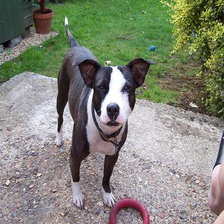
Species: dog
Breed: staffordshire bull terrier